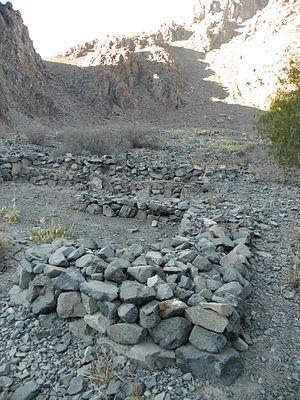
Tierra Amarilla est une ville et commune du Chili de la province de Copiapó, elle-même située dans la région d'Atacama. En 2016, sa population s'élevait à 17 530 habitants. La superficie de la commune est de 11 191 km².